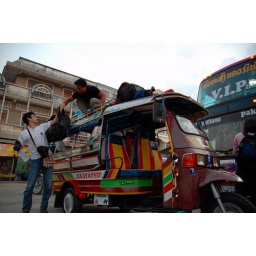
a journey by bus train at thailand